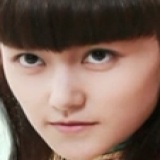
diễn viên Tưởng Y Y